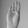
ASL letter: B